You da One

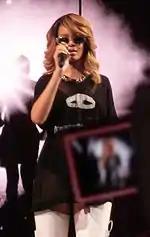
Rihanna performing the song during her 2013 Diamonds World Tour.

"You da One" was written by Ester Dean, Henry Walter, John Hill, Lukasz Gottwald and Rihanna. Production of the song was helmed by Dr. Luke and Cirkut. Rihanna recorded the song at several recording studios around the world during her Loud Tour (2011), which included Sofital Paris Le Laubourg in Room 538 and at Westlake Recording Studios in Studio B in Los Angeles, California. Vocal recording and production was carried out by Kuk Harrell and Marcos Tovar. Alejandro Barajas and Jennifer Rosales served as the vocal recording and production assistants to Harrel and Tovar. "You da One" was mixed by Serban Ghenea and assisted by Phil Seaford, at Mixstar Studios, Virginia Beach, Virginia. John Hanes served as the mixing engineer. The song was engineered by Aubrey “Big Juice” Delaine and Clint Gibbs, and were assisted by Chris Sclafani and Jonathon Steer. All instrumentation was provided by Dr. Luke, Cirkut and Hill, and the production coordinators were Irene Richter and Katie Mitzell.